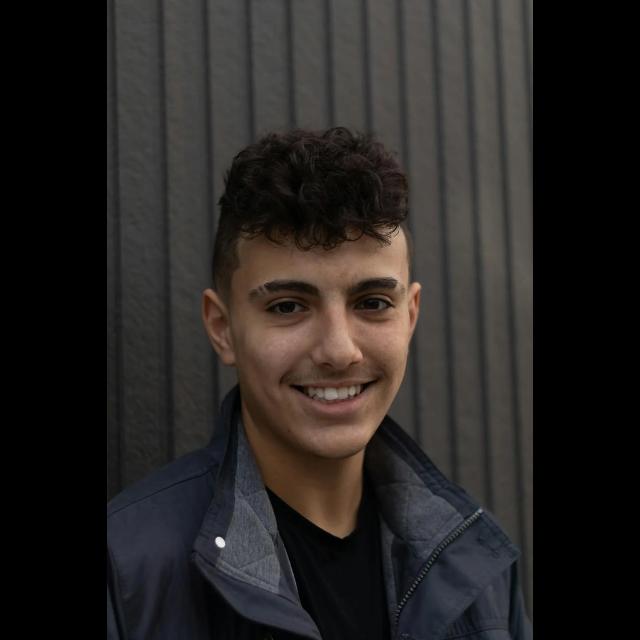
Portrait style: Real Portrait